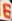
Number: 6